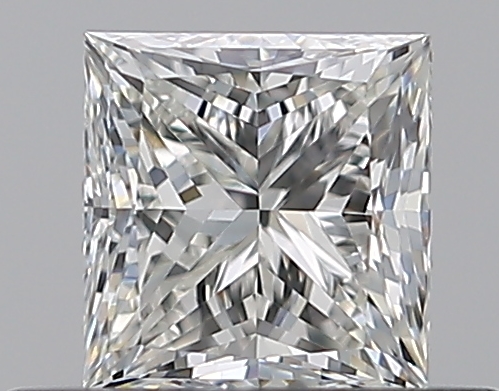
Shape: princess
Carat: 0.5
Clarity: VS2
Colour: I
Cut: VG
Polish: EX
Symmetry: VG
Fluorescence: N
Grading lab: GIA
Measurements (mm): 4.27 x 4.11 x 3.11